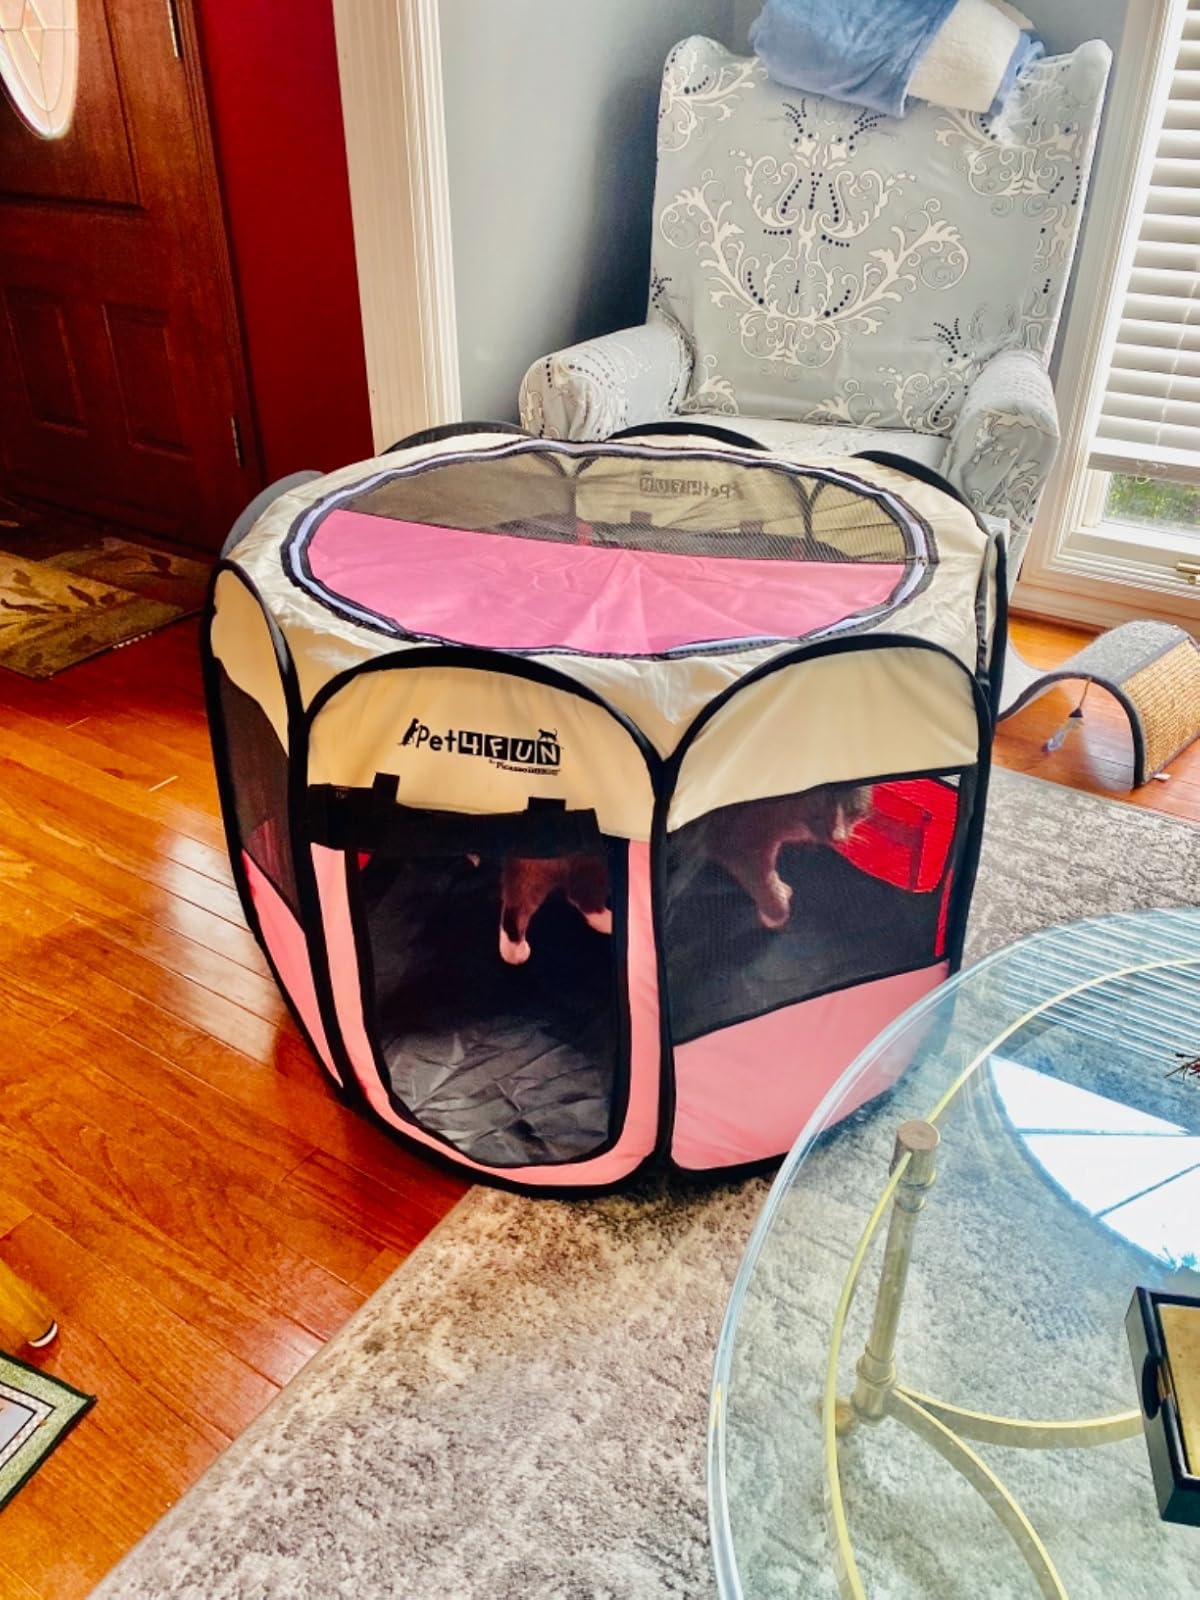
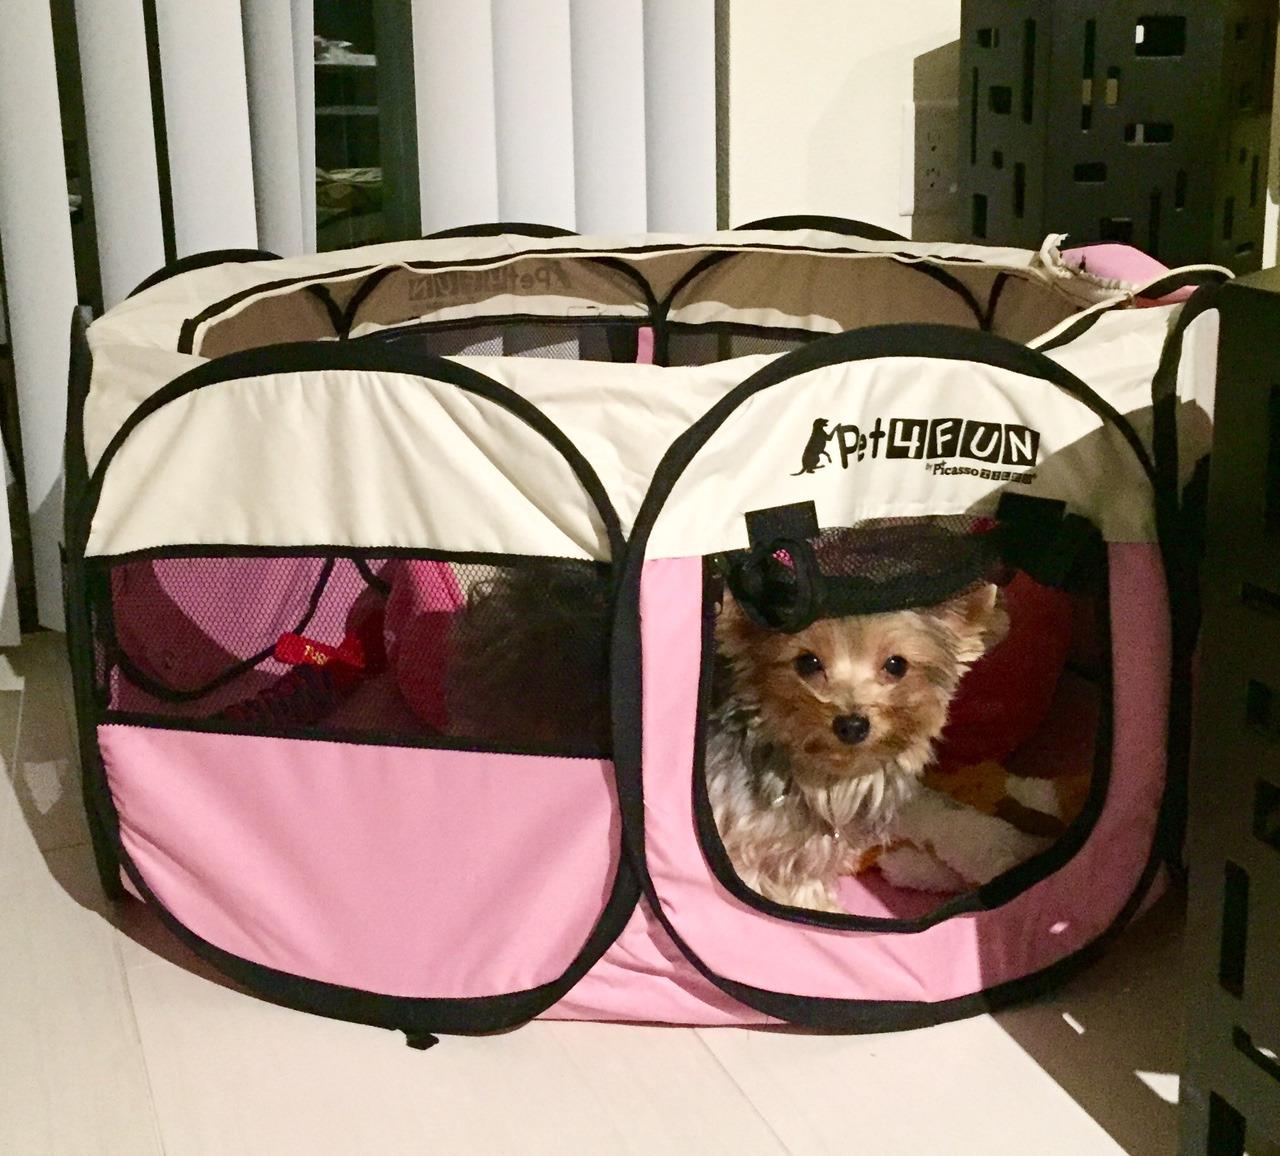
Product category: items_kennel
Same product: yes